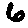
Label: 6